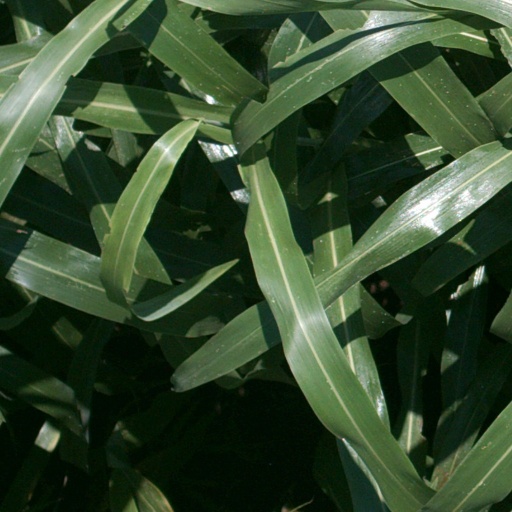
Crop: sorghum